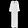
Label: Dress